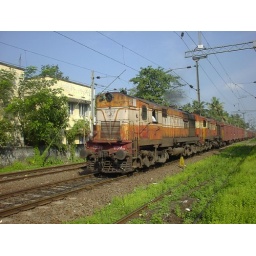
Ernakulam's dirty WDM 2 twins headed by 17620 head a freight train